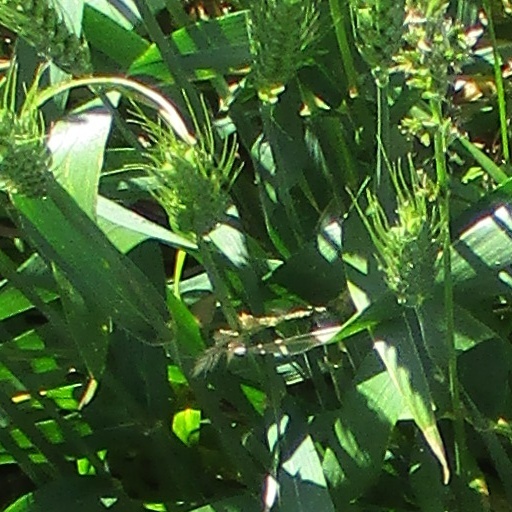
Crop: wheat